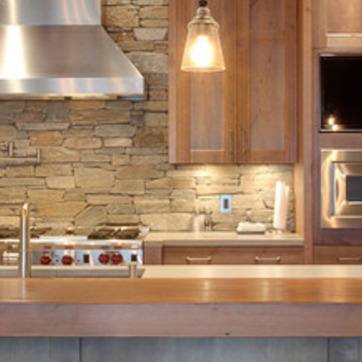
Material: stone